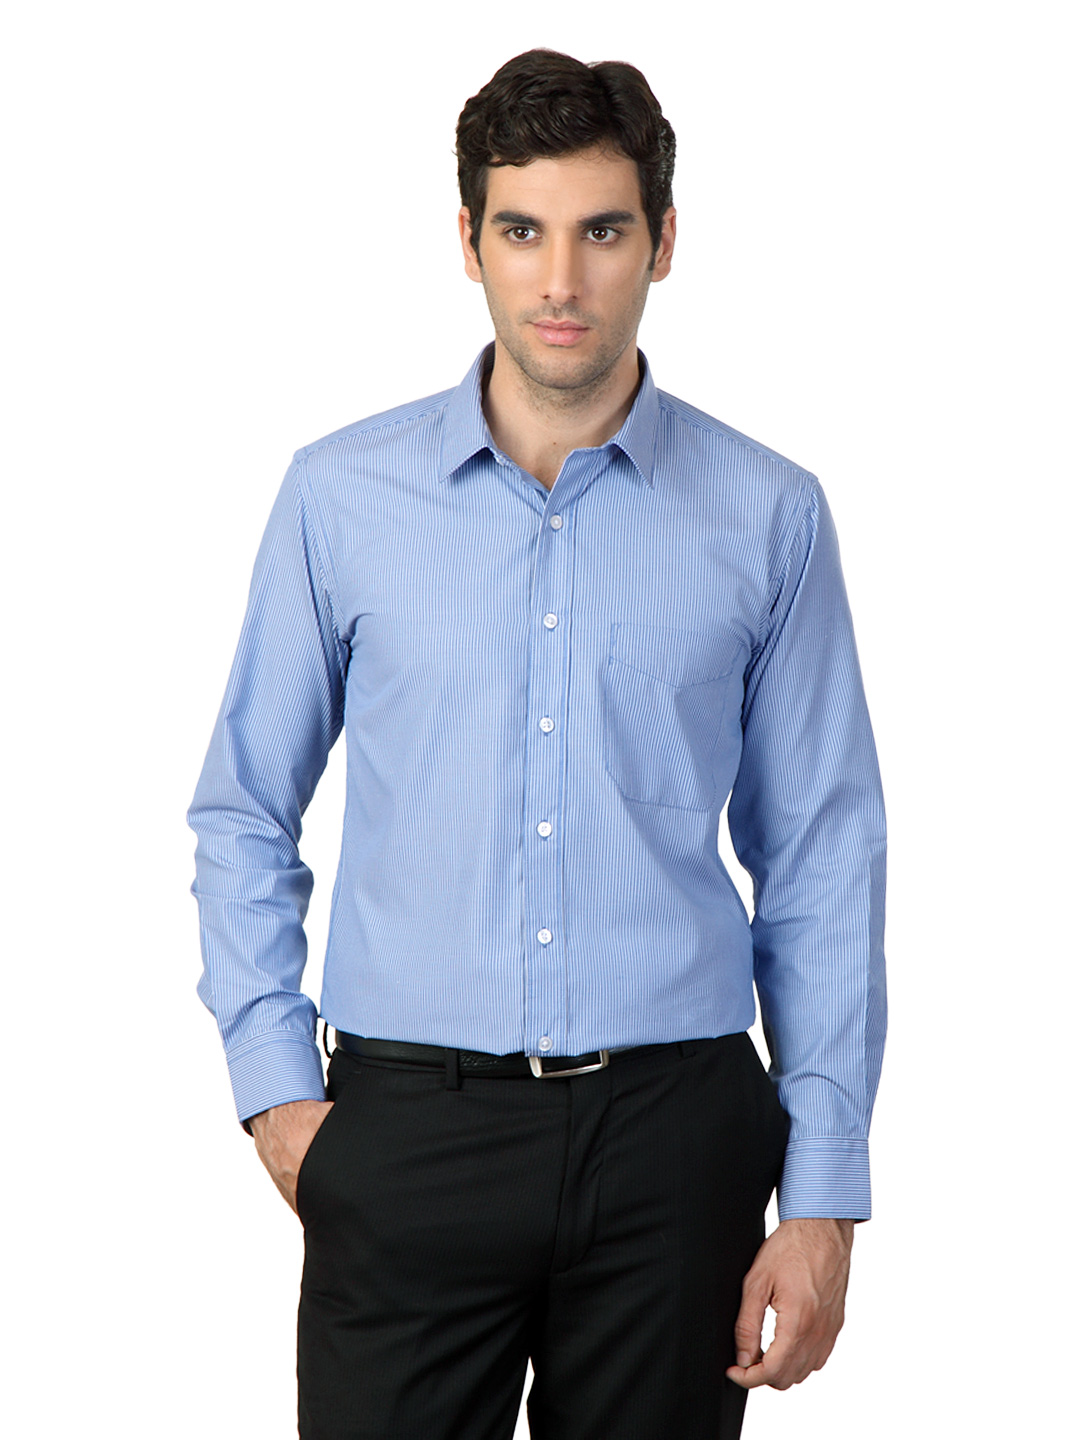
Mark Taylor Men Blue Striped Shirt
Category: Apparel / Topwear / Shirts
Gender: Men
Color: Blue
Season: Summer 2012
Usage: Formal